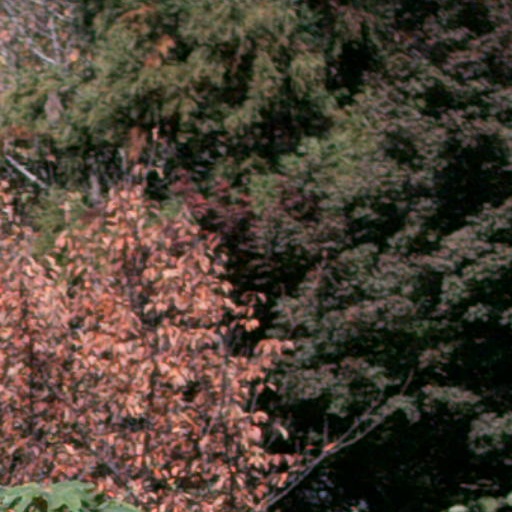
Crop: cassava